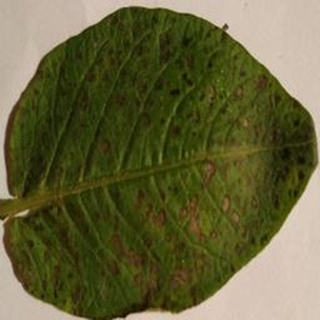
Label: potato_early_blight